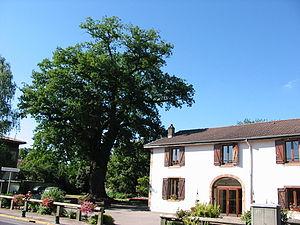
Roville-aux-Chênes est une commune française située dans le département des Vosges en région Grand Est.